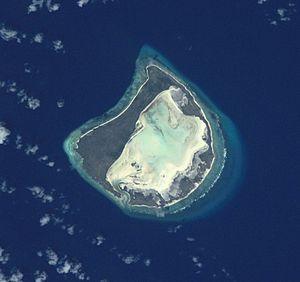
L'île Astove, en anglais Astove Island, est une île des Seychelles dans l'océan Indien.